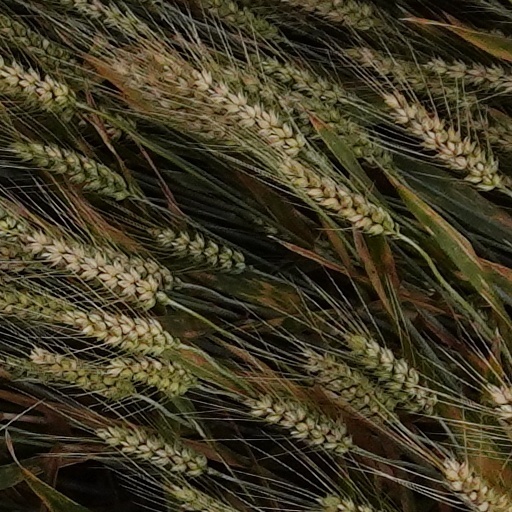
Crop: wheat